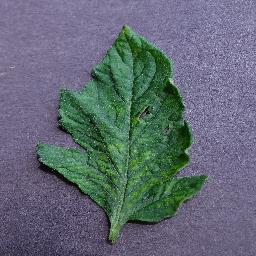
Label: Tomato___Tomato_mosaic_virus